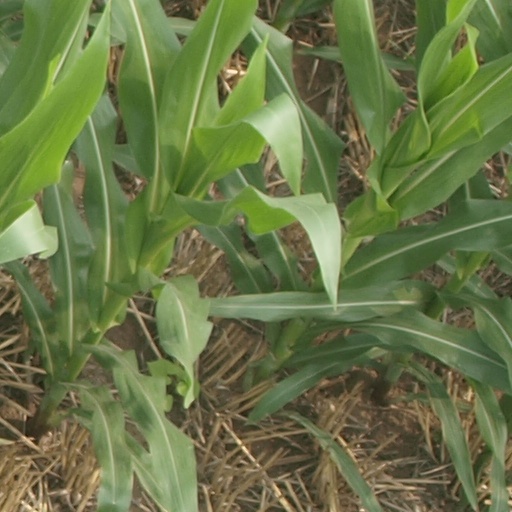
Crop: maize; corn